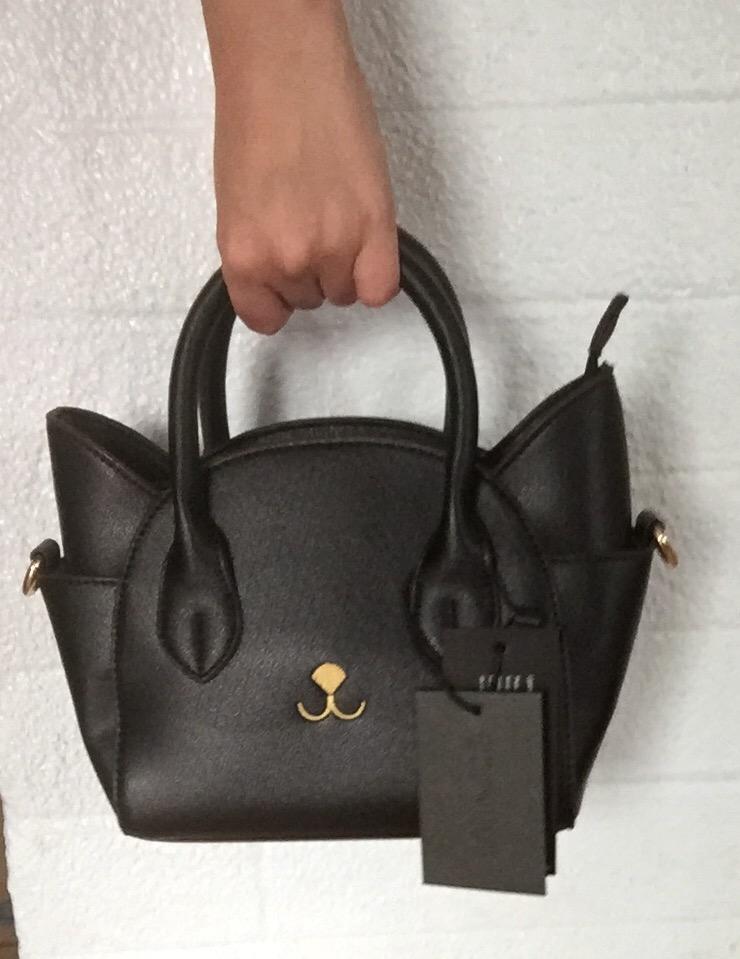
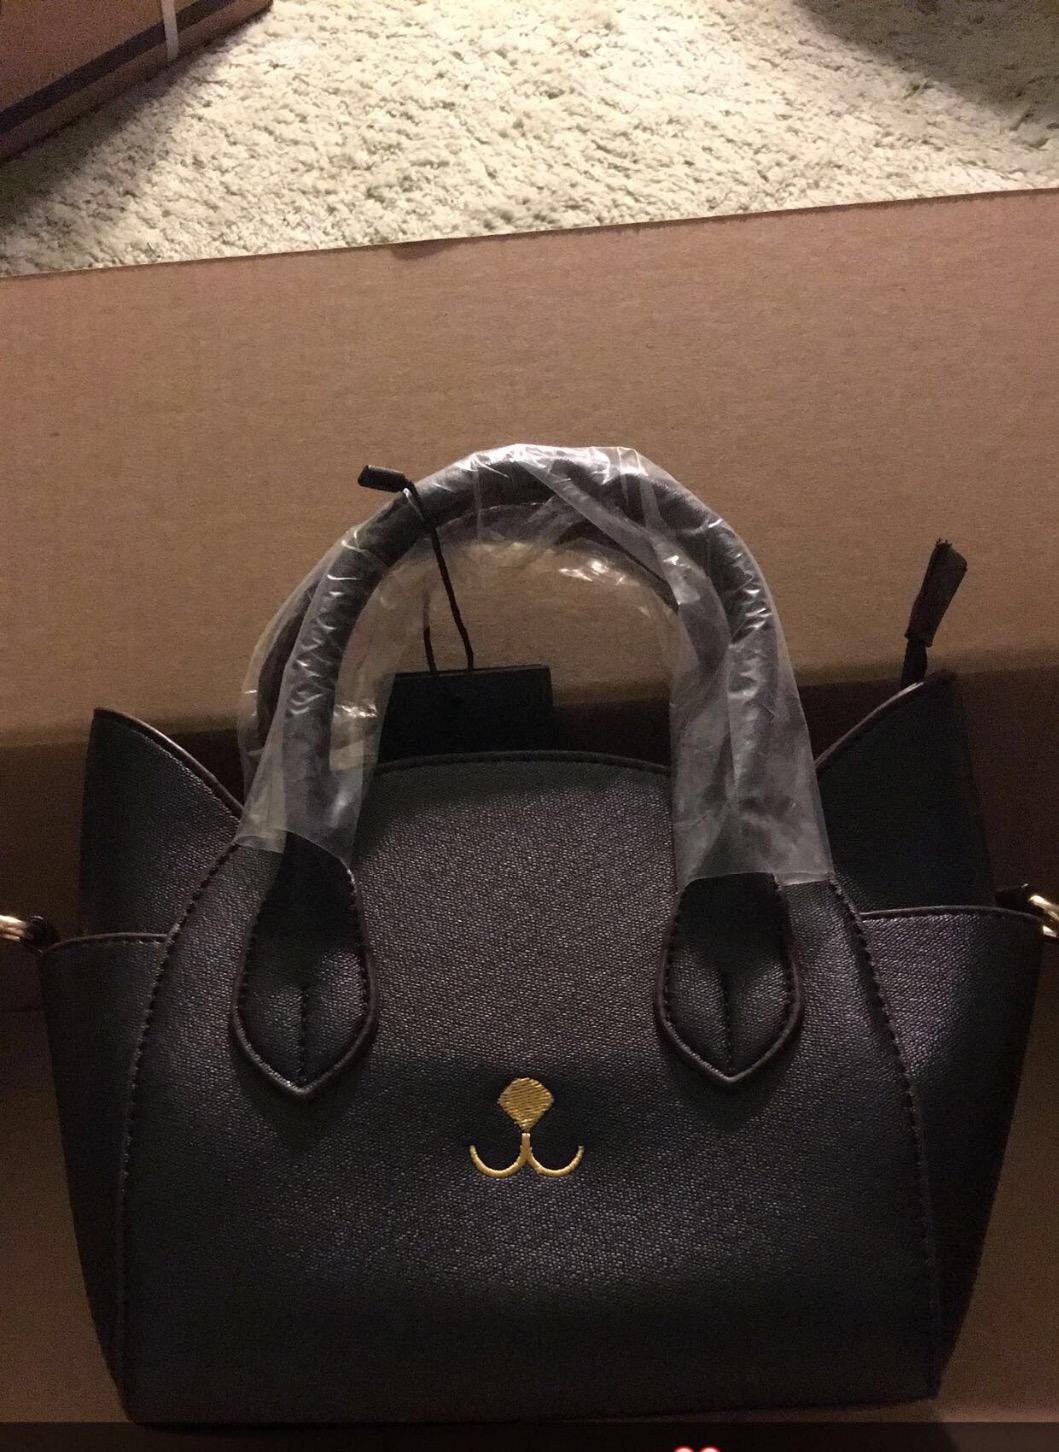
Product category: accessories_handbag
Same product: yes